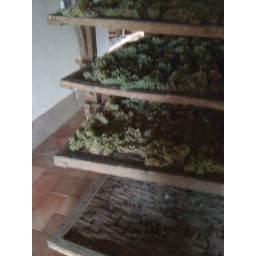
Poppiano castle winery, bike tour in Montespertoli Tuscany